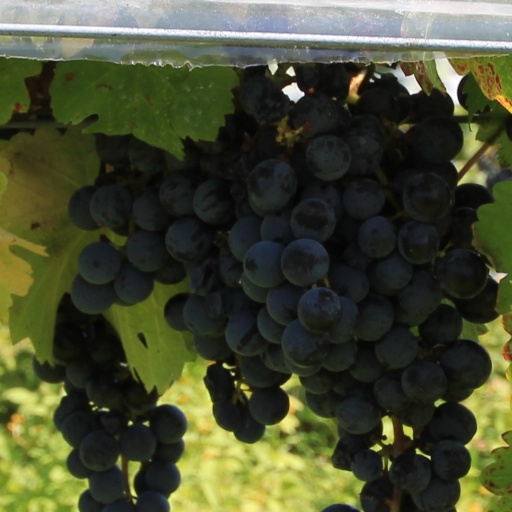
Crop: grape